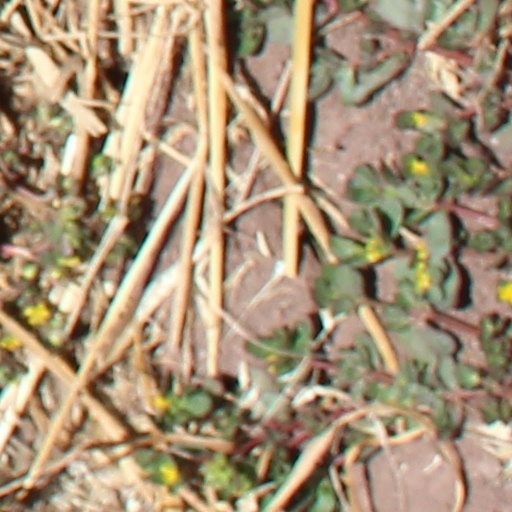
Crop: wheat